Alex Goligoski

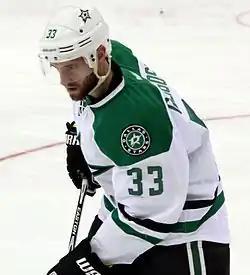
Goligoski with the Dallas Stars in 2014

Goligoski improved during the 2013–14 season, finishing third on the team with 42 points. He failed to impress the Stars coaching staff to start the season and was subsequently made a healthy scratch early in October. At the time of the scratch, he had been pointless through eight games and was a minus-10. In an effort to improve the Stars' playing record, Goligoski was tested out on the Stars' fourth line as another forward. Upon returning to the lineup, Goligoski was paired with Jordie Benn as Ruff did not want to change the other defensive pairings. He immediately bounced back following the scratch and maintained a plus-13 rating through November. The defensive partners later changed after Stephane Robidas underwent shoulder surgery in November. Although the team maintained a 12–9–3 record, they were 7–3–1 when Goligoski and Trevor Daley were paired together. Although this was short-lived, as Daley suffered a high ankle sprain in early December, Goligoski continued to see his ice time grow. Once Daley returned, Goligoski upped his scoring abilities and together they quickly set new career highs. Goligoski tallied 28 points over his final 40 games while Daley had 13 points over his final 40 games. From December 3 through April, Goligoski averaged .64 points per game and registered 32 points through 50 games. He finished the regular season third in team scoring behind Benn and Seguin with 42 points while also leading the team in ice time.